Red-figure pottery

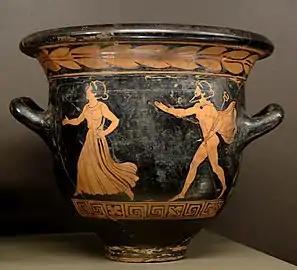
Hermes pursuing a woman, bell "krater" by the Dolon Painter, circa 390/80 BC. Paris: Louvre.

The Lucanian vase painting tradition began around 430 BC, with the works of the Pisticci Painter. He was probably active in Pisticci, where some of his works were discovered. He was strongly influenced by Attic tradition. His successors, the Amycus Painter and the Cyclops Painter had a workshop in Metapontum. They were the first to paint the new "nestoris" (see Typology of Greek Vase Shapes) vase type. Mythical or theatrical scenes are common. For example, the Cheophoroi painter, named after the Cheophoroi by Aeschylos showed scenes from the tragedy in question on several of his vases. The influence of Apulian vase painting becomes tangible roughly at the same time. Especially polychromy and vegetal decor became standard. Important representatives of this style include the Dolon Painter and the Brooklyn-Budapest Painter. Towards the mid-4th century BC, a massive drop in quality and thematic variety becomes notable. The last notable Lucanian vase painter was the Primato Painter, strongly influenced by the Apulian Lycourgos Painter. After him, a short rapid demise is followed by the cessation of Lucanian vase painting at the start of the last quarter of the 4th century BC.